Indore

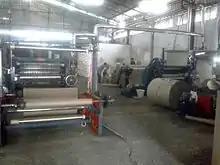
Manufacturing of corrugated paper

Ahalyabai Holkar is fondly remembered as a noble, saintly and courageous woman. She ruled the kingdom of Indore (which was then part of the wider Maratha Empire) for several decades. Her rule is remembered as a golden age in Indore's history. From an agricultural background herself, she married Khande Rao, prince of Indore. Thereafter, she resided in the Royal Palace. Later, she was trained in statecraft and accompanied the army to war on many occasions. At that time the Maratha Empire (which was founded by Chhatrapati Shivaji Raje Bhonsale) was at the apex of its power. There were frequent battles and skirmishes, both against foreigners as well as internal feuds. In one such battle in 1754, Ahalyabai's husband was killed. Her aged father-in-law (Malhar Rao) was shattered at the death of his son. He summoned Ahalyabai, who he loved deeply, and said: "You are now my son. I wish that you look after my kingdom".Malhar Rao Holkar died in 1766, 12 years after the death of his son Khande Rao. Malhar Rao's grandson and Khande Rao's only son Male Rao Holkar became the ruler of Indore in 1766, under Ahilya Bai's regency, but he too died within few months in April 1767. Ahilya Bai became the ruler of Indore after the death of her son with Khande Rao. Ahilya Bai was a great pioneer and builder of Hindu temples who constructed hundreds of temples and Dharmashalas throughout India. She is specially renowned for refurbishing and reconsecrating some of the most sacred sites of Hindu pilgrimage that had been desecrated and demolished in the previous century by the Mughal Emperor Aurangzeb including: